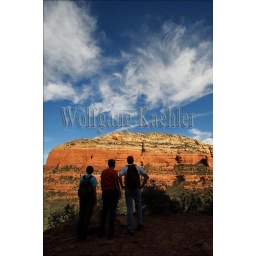
Usa, arizona, near sedona, view of red rock mountains from devil's bridge hike, hikers (Model released 20020923-10, 20091120-1, 20091120-2)